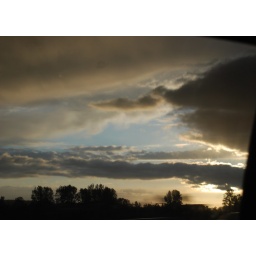
clouds from car window in washington